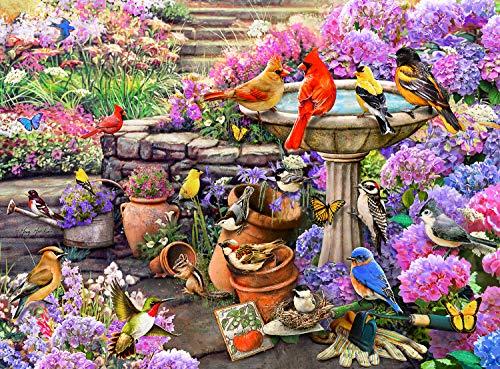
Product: Buffalo Games - Bird's Eye View Collection - Spring Clean Up - 1000 Piece Jigsaw Puzzle
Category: Toys & Games | Puzzles | Jigsaw Puzzles
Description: Great Condition.
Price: $14.84
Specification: ProductDimensions:2.1x7.9x7.9inches|ItemWeight:1.25pounds|ShippingWeight:1.25pounds(Viewshippingratesandpolicies)|ASIN:B07T7QVLKX|Itemmodelnumber:12402|Manufacturerrecommendedage:14yearsandup